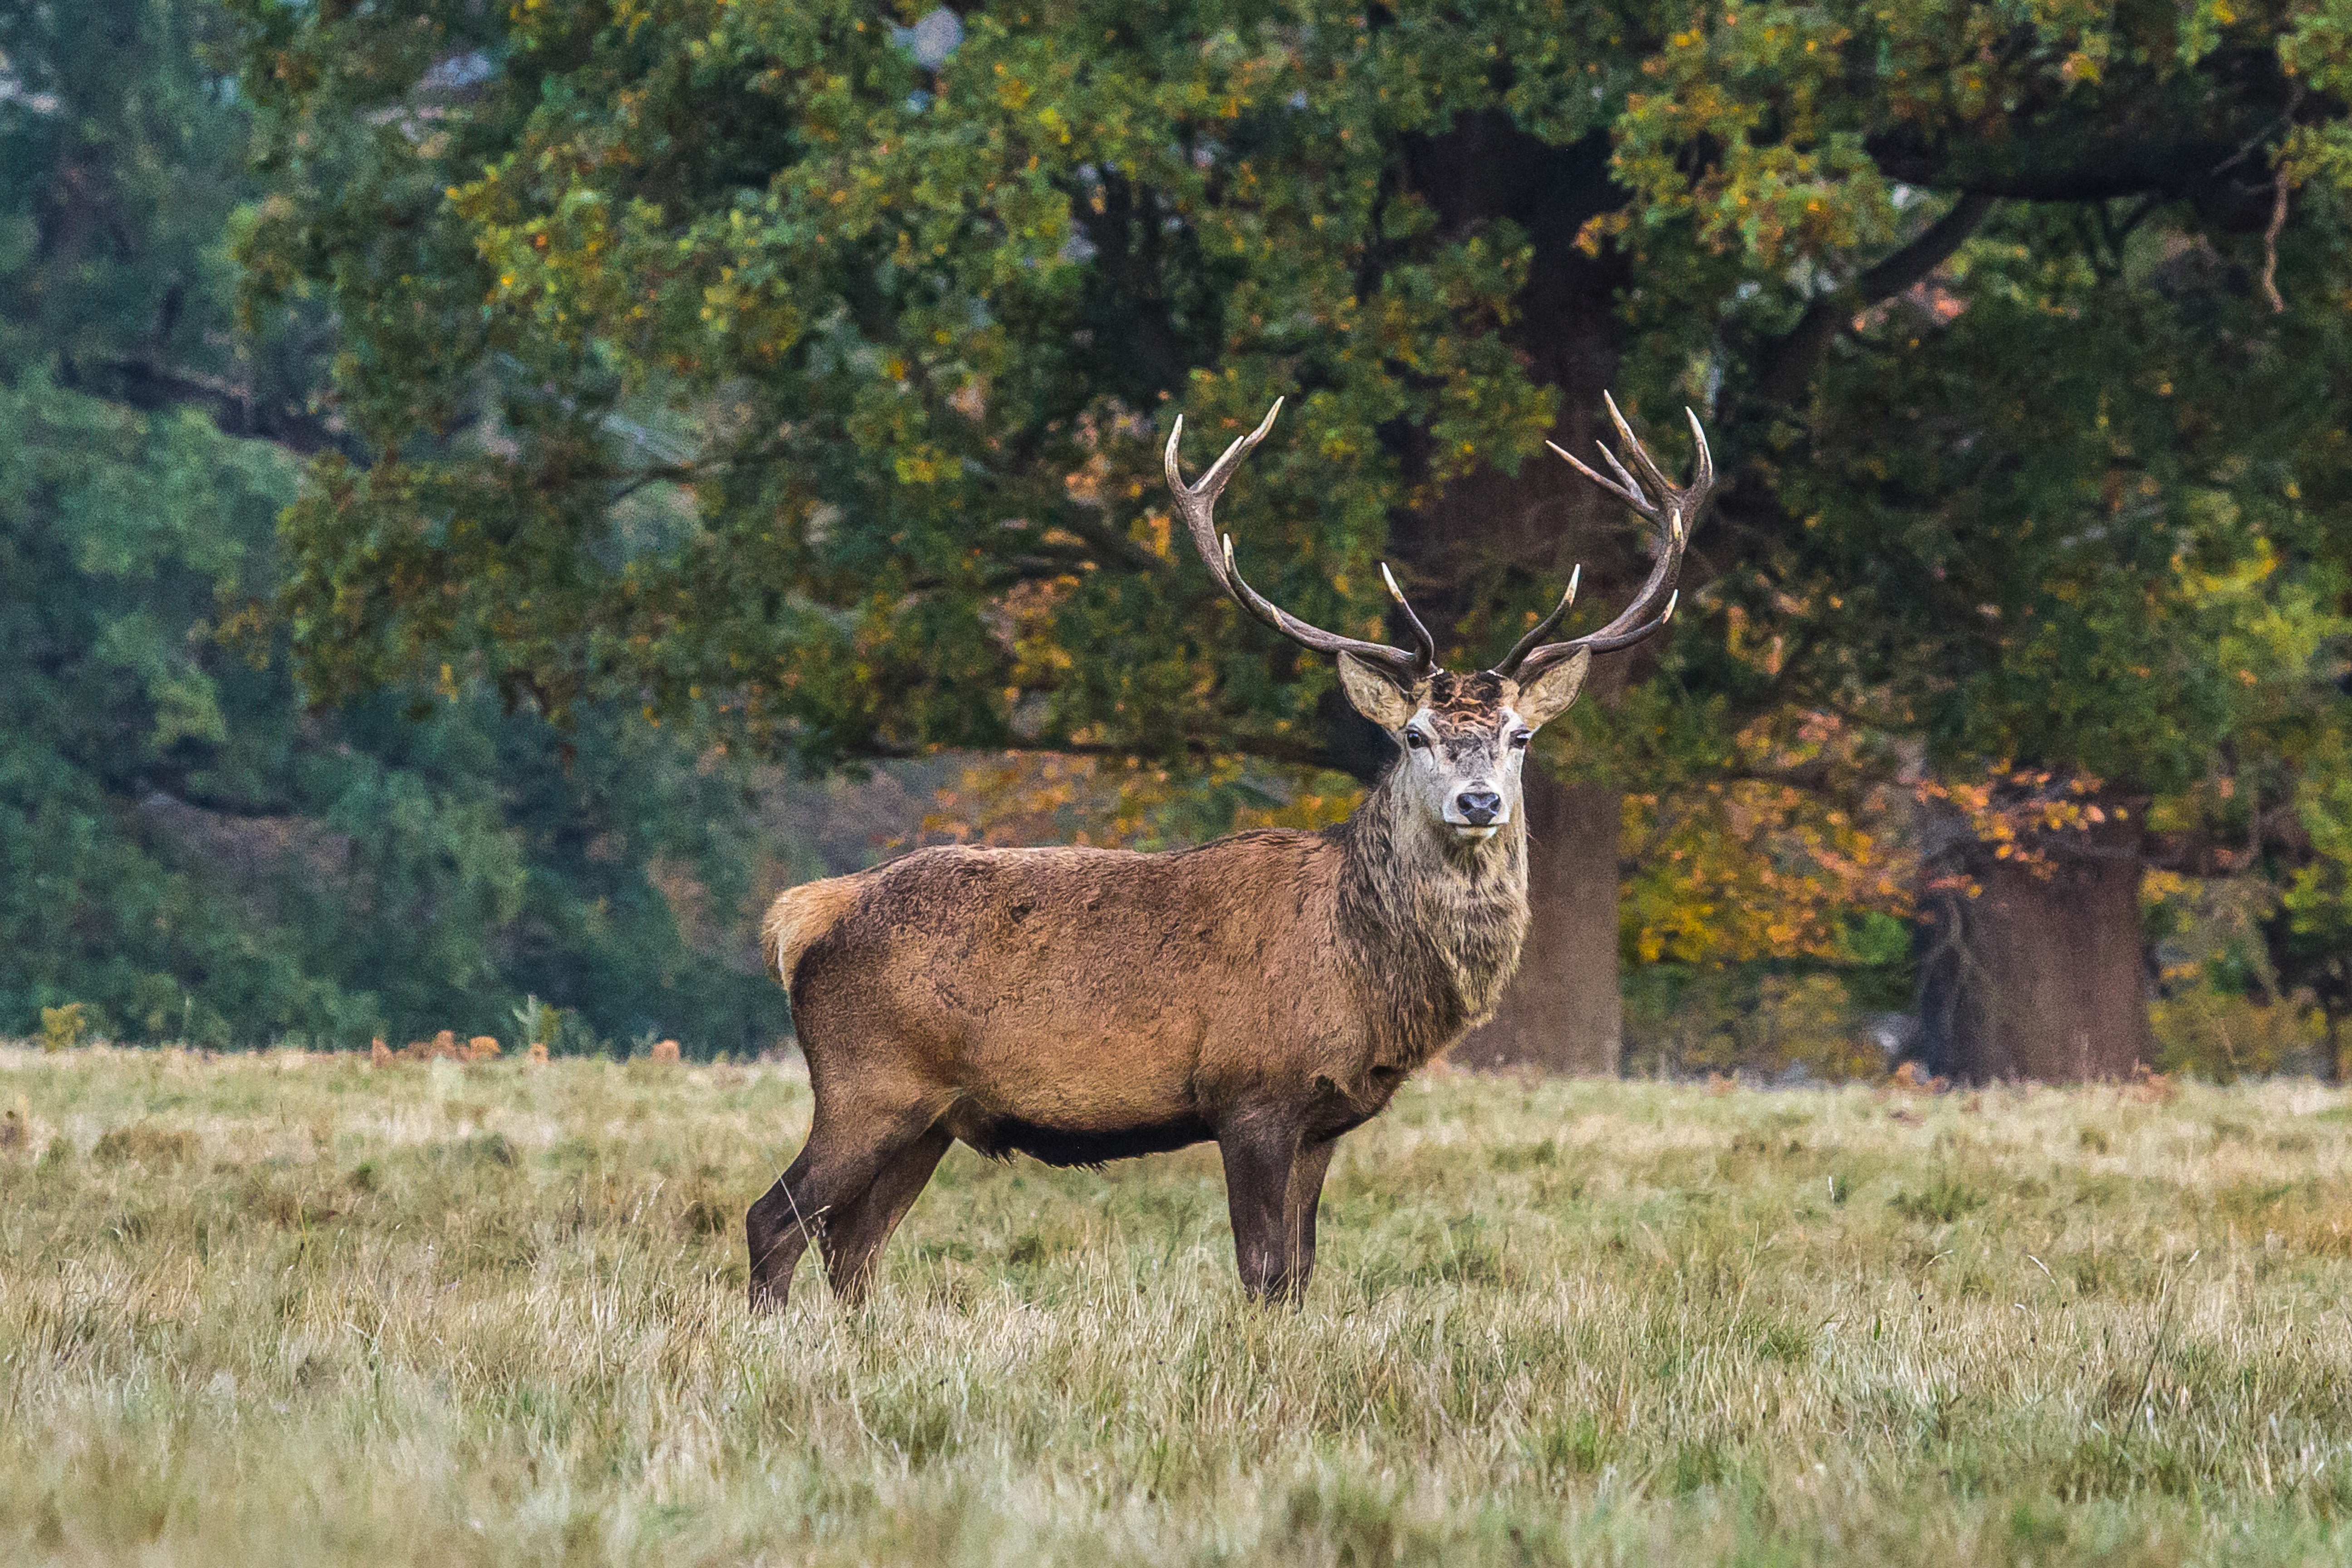
tree, nature, forest, grass, wilderness, meadow, wildlife, deer, mammal, national park, fauna, antler, england, woodland, elk, nature reserve, white tailed deer, terrestrial animal, windsor gardens